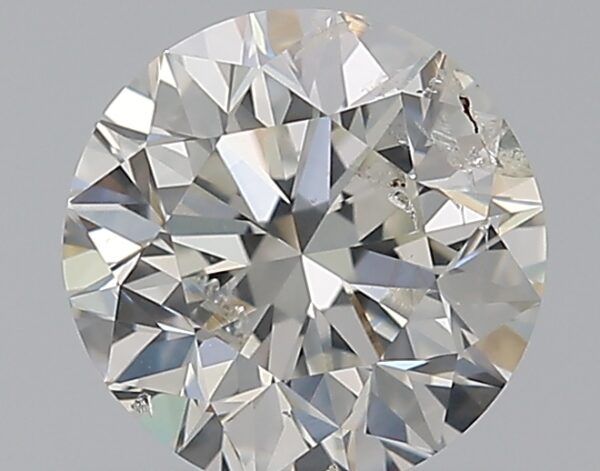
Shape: round
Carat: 1
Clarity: SI2
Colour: G
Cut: VG
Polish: EX
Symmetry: VG
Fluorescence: N
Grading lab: IGI
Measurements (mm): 6.32 x 6.23 x 4.06